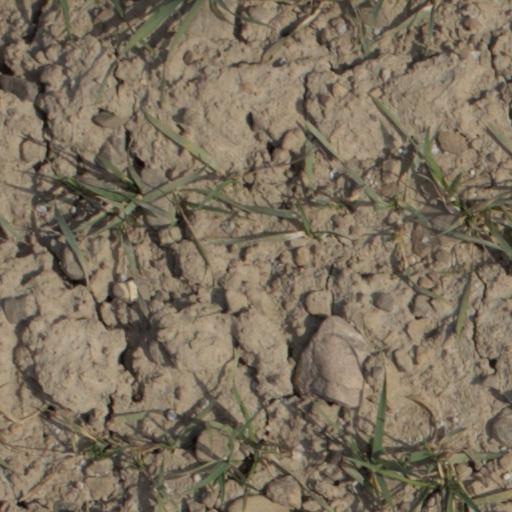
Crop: wheat